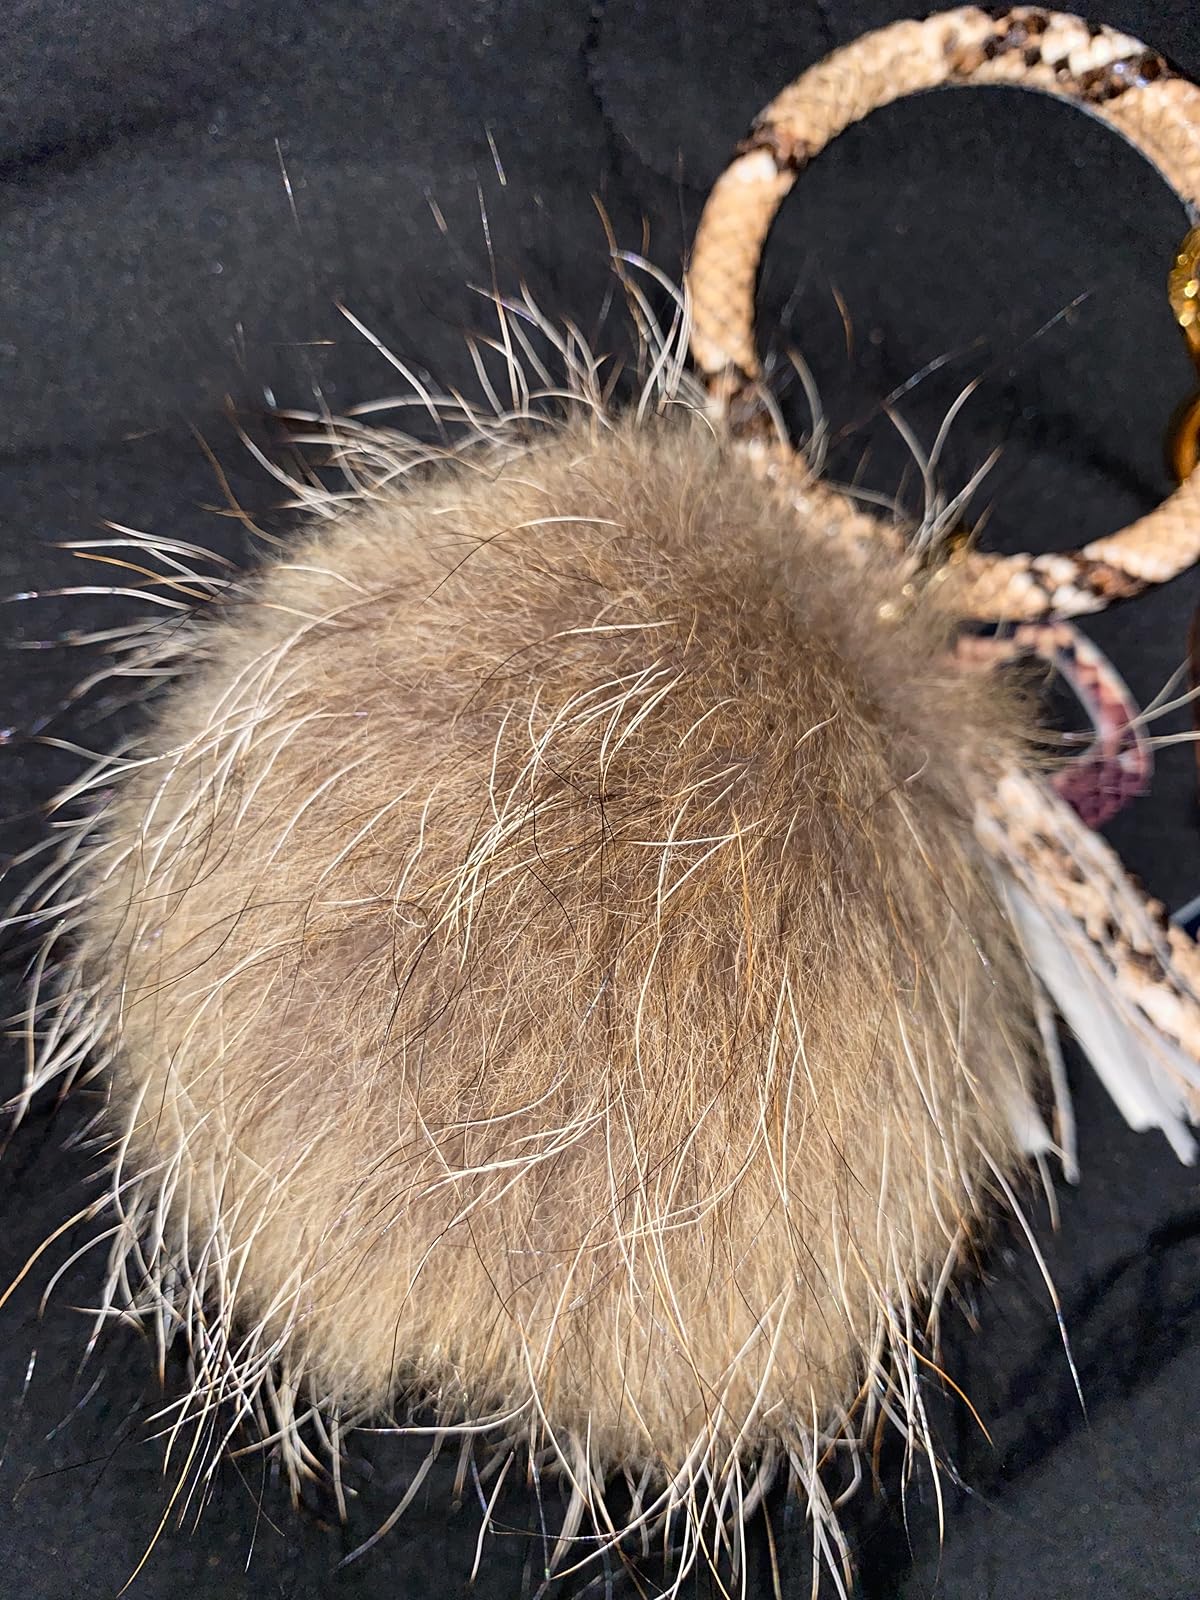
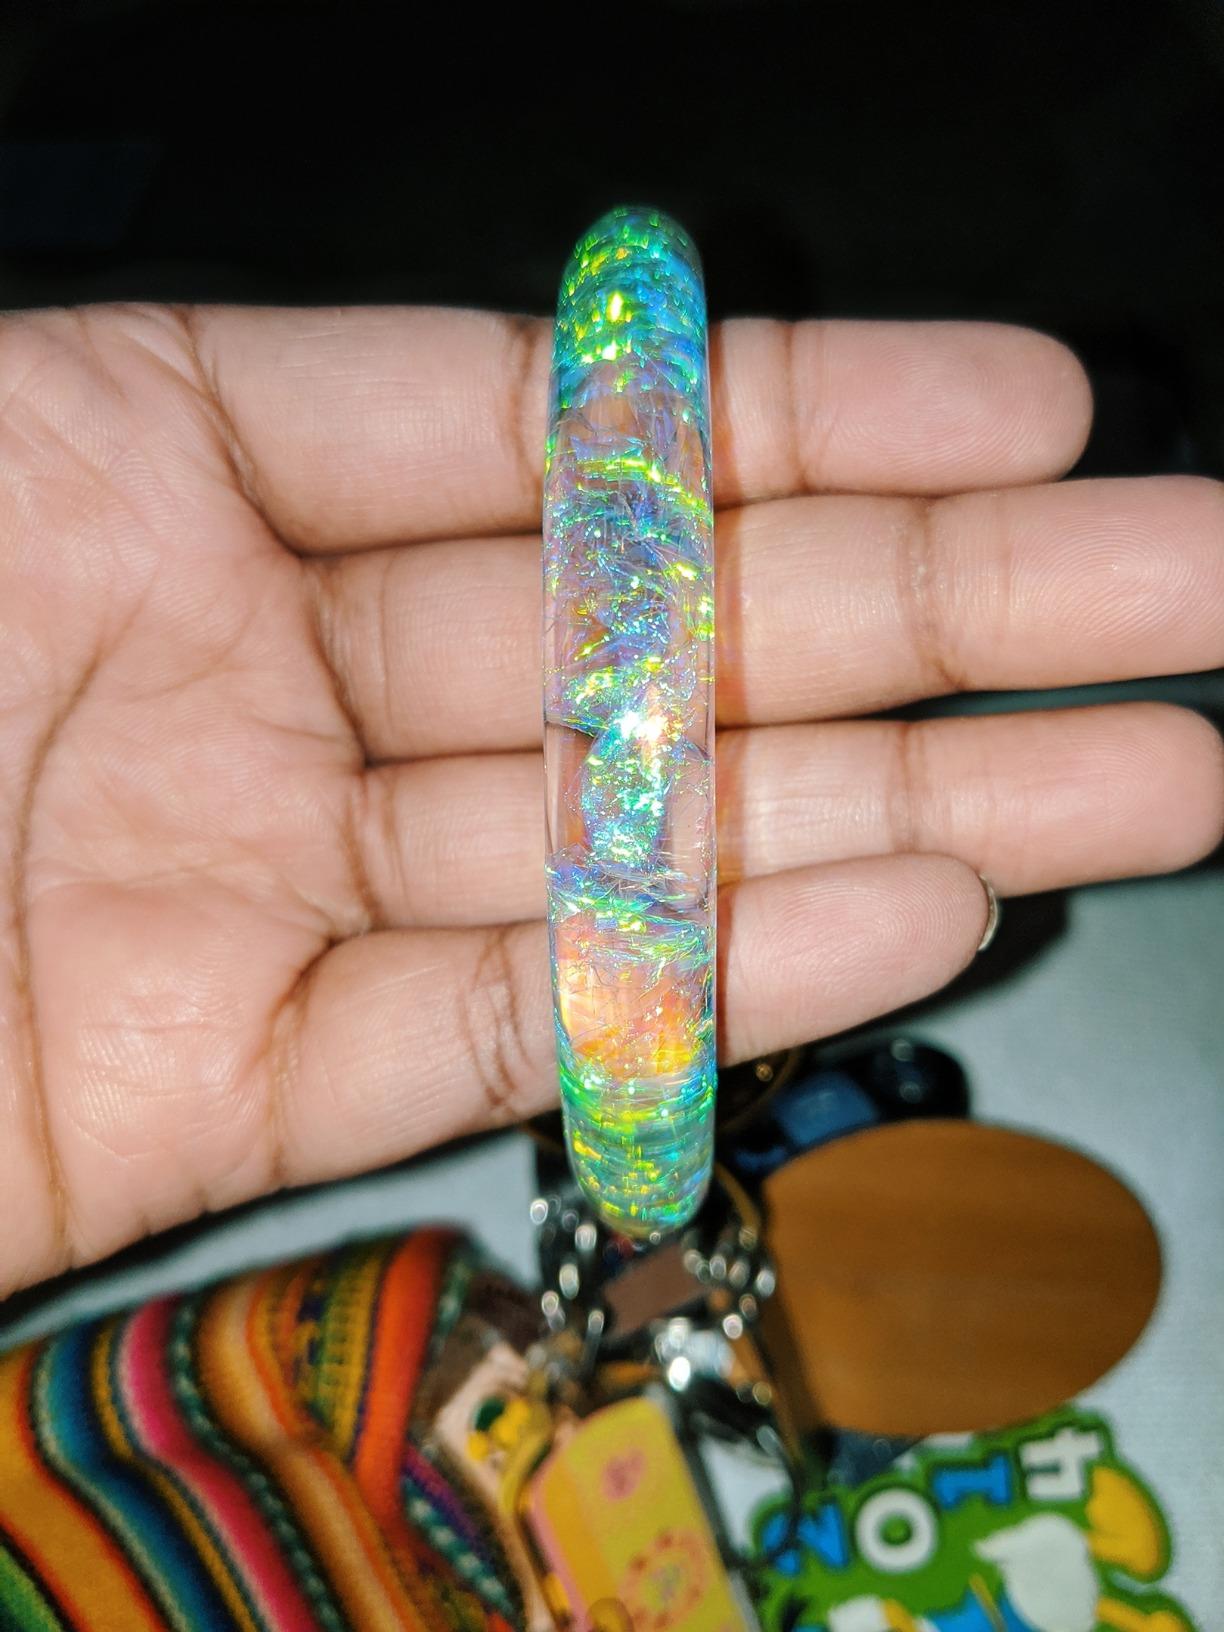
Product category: accessories_keychain
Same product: no